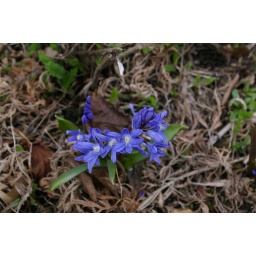
These blue flowers were so vivid against the stark background.